59th Street station (BMT Fourth Avenue Line)

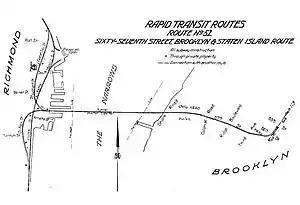
The proposed Staten Island Tunnel would have branched off at 66th Street

Immediately south of the station, there are tunnel stub headings running straight from the local tracks. They run for about and would have been for a line to Staten Island via the Staten Island Tunnel under the Narrows, which was aborted by Mayor Hylan before it was completed. There is a "maintenance of way" shed that was built on the southbound trackway. The northbound trackway is unobstructed, albeit much darker. The northbound trackway ends on a brick wall, with evidence of a void space beyond. South of this station, the bridge over the LIRR Bay Ridge Branch has four trackways, with the outer tracks occupying the two western ones. The tracks of the BMT Fourth Avenue Line are under the western half of Fourth Avenue at this point so that two additional tracks could be laid in the future if traffic warranted it.